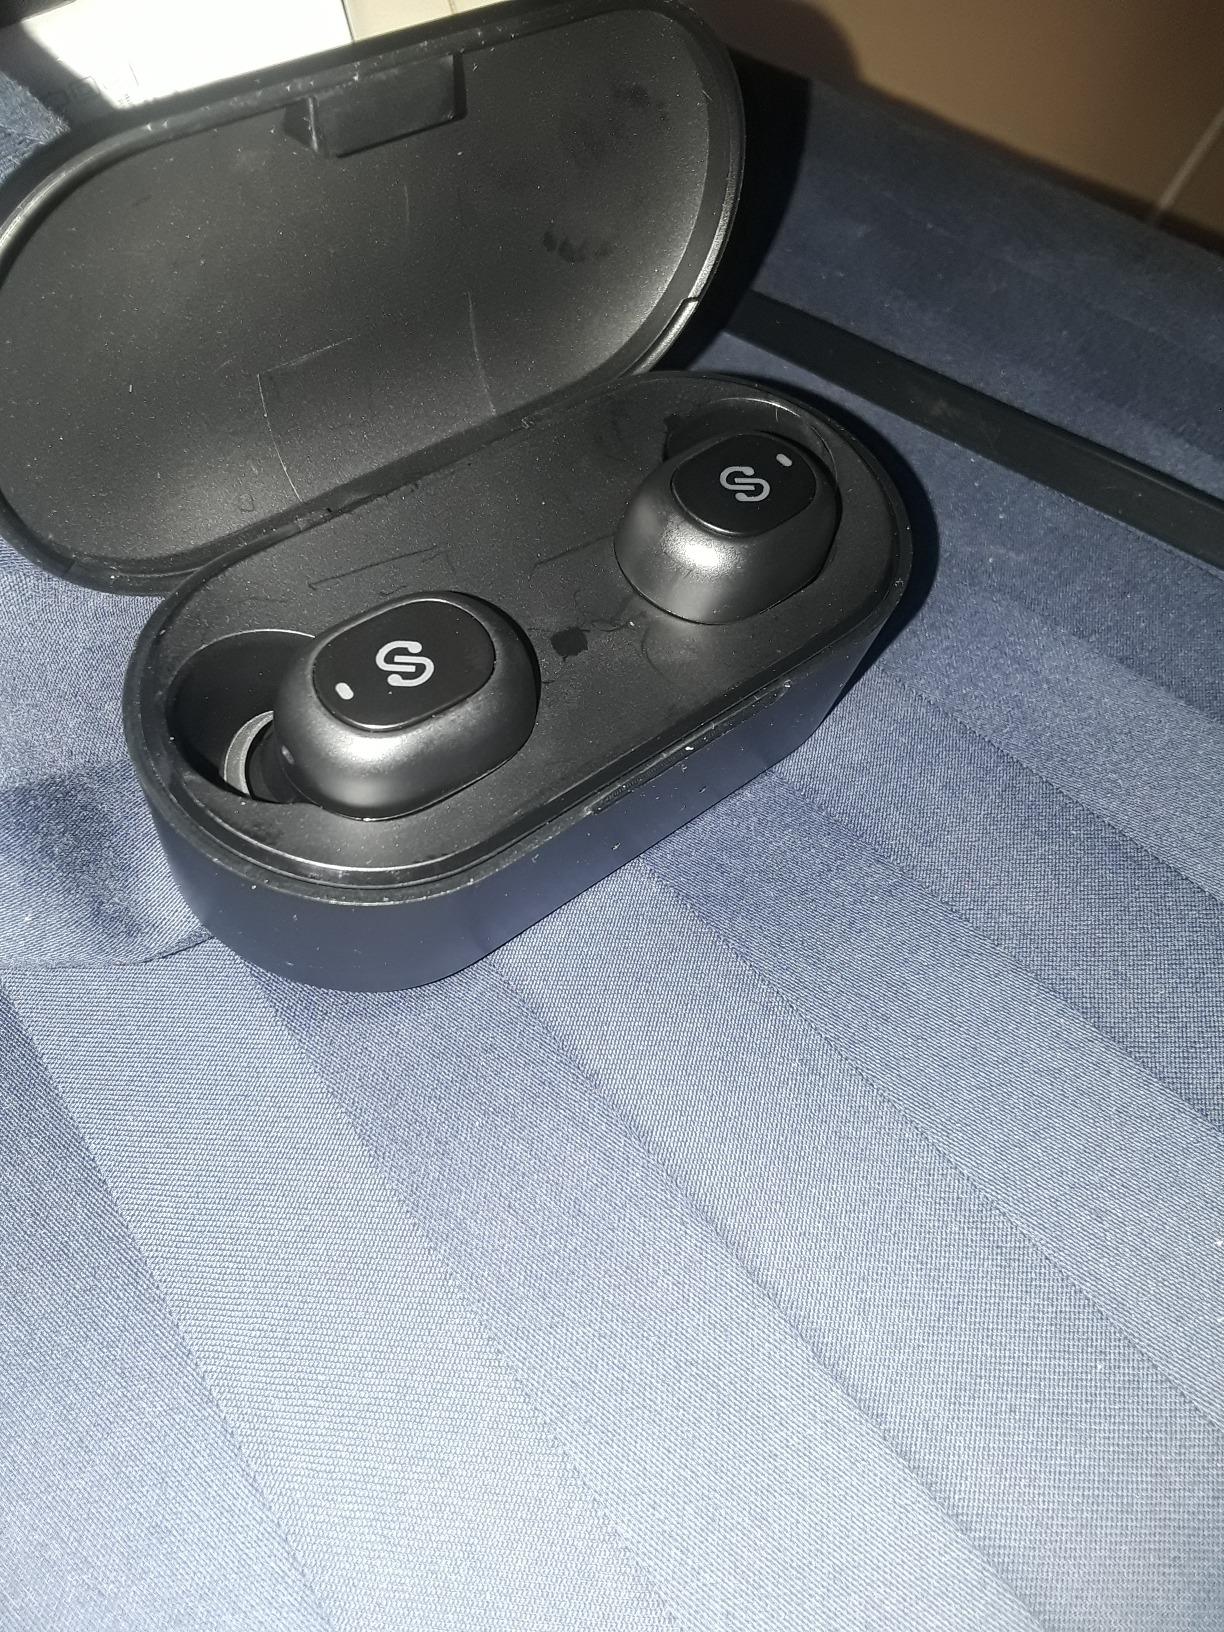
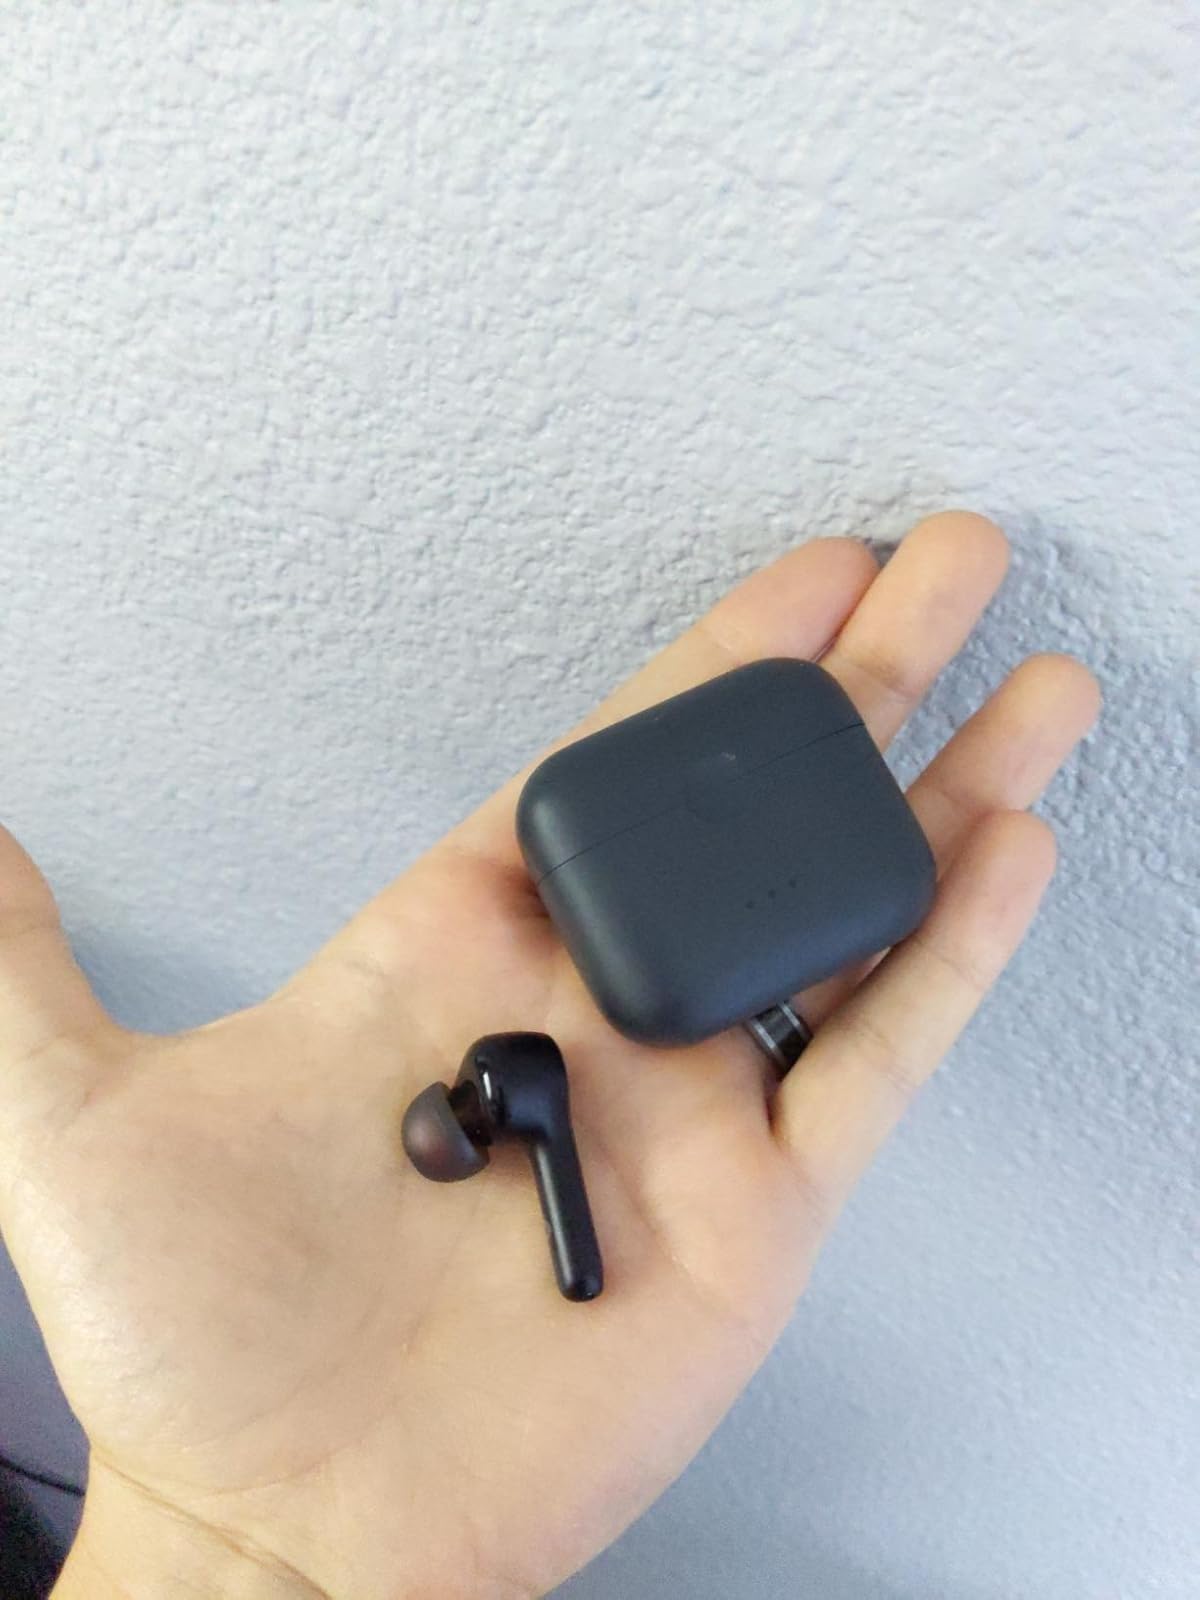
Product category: earbuds
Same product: no